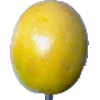
Label: Maracuja 1